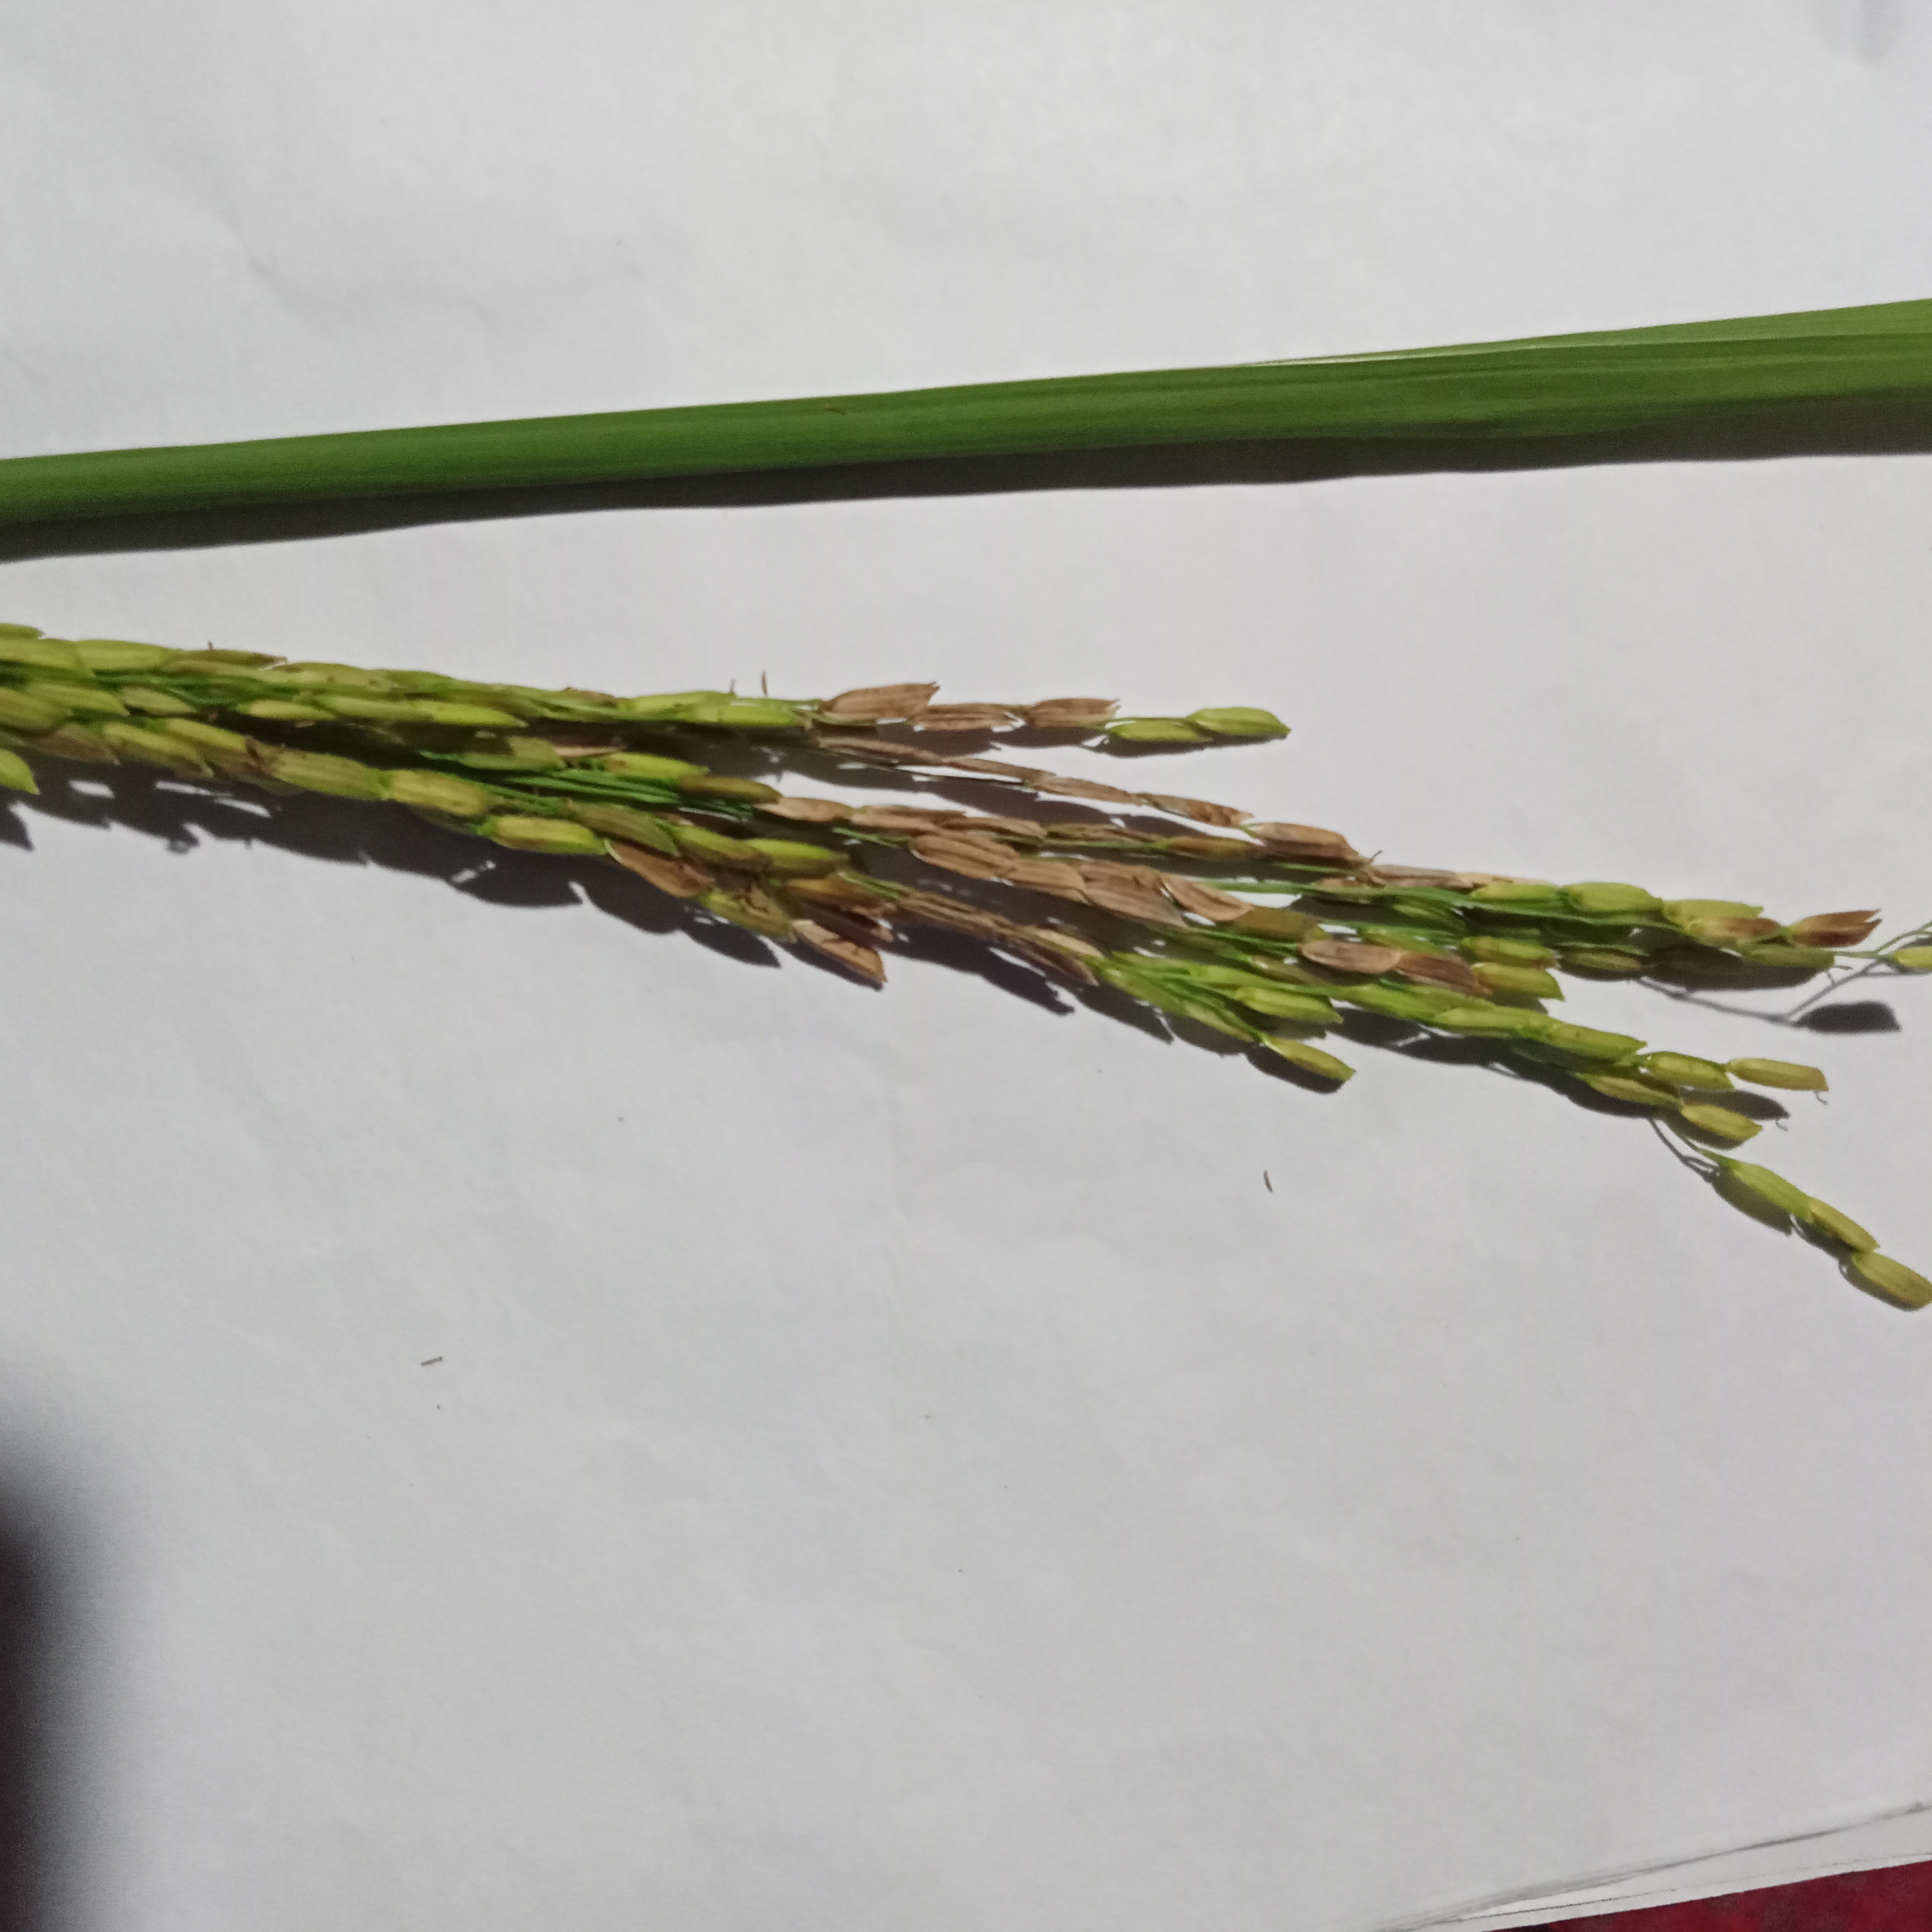
Nhãn: Bệnh Đạo ôn lá và cổ bông (Rice leaf and neck blast)